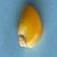
Maize quality: Good